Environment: real
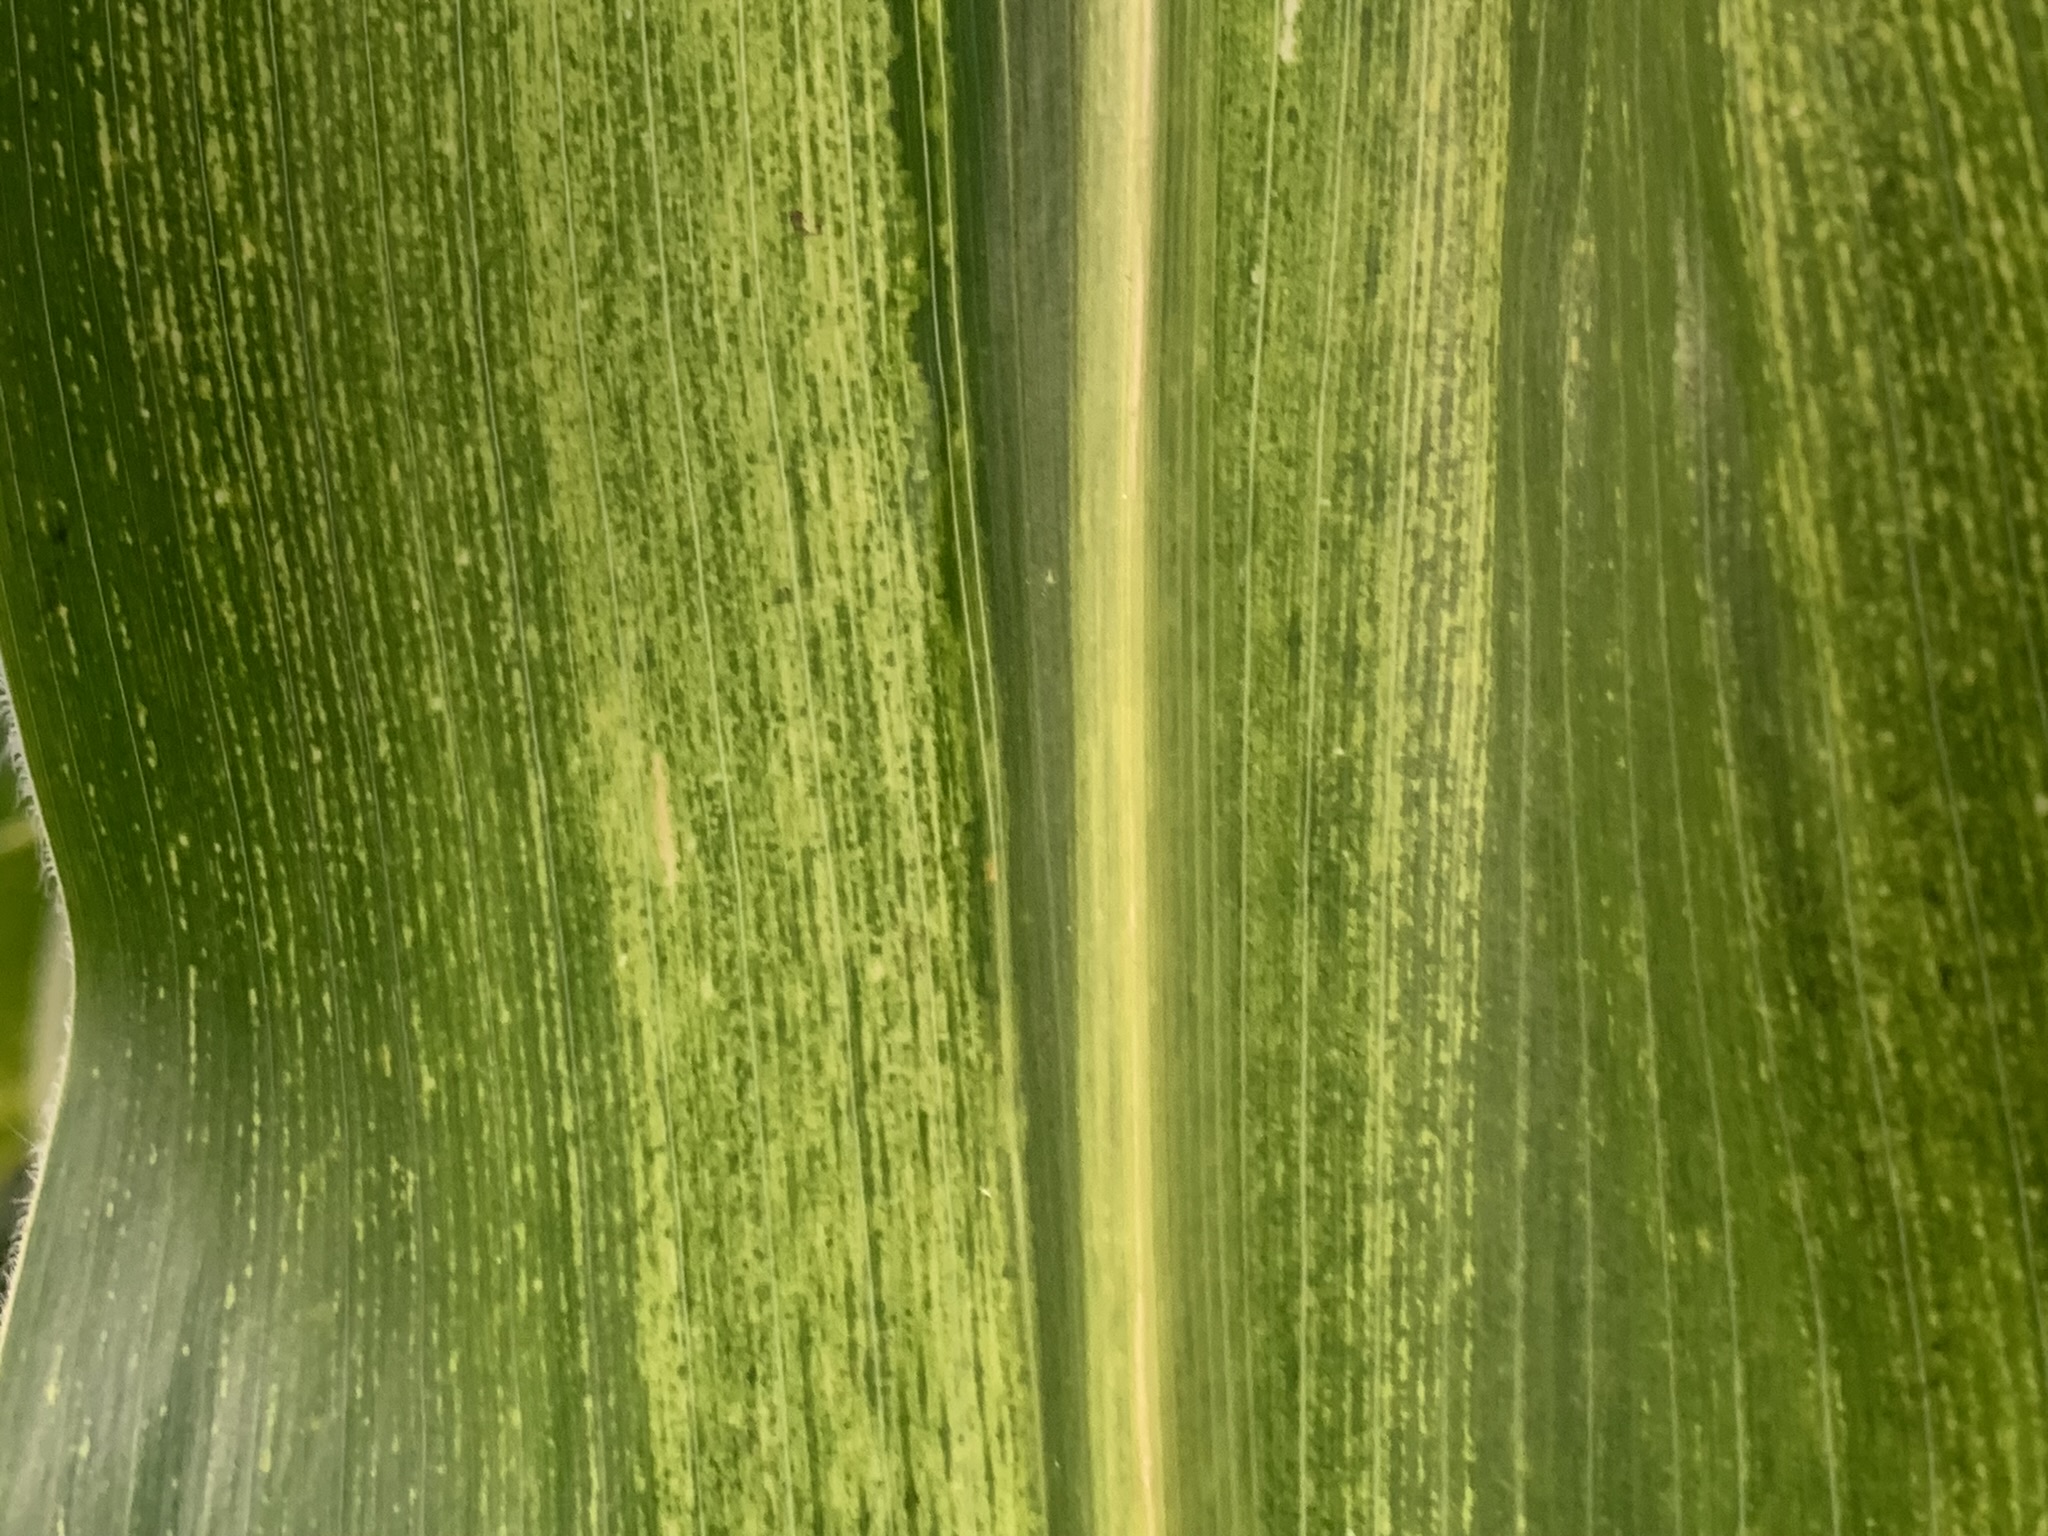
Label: lethal_necrosis